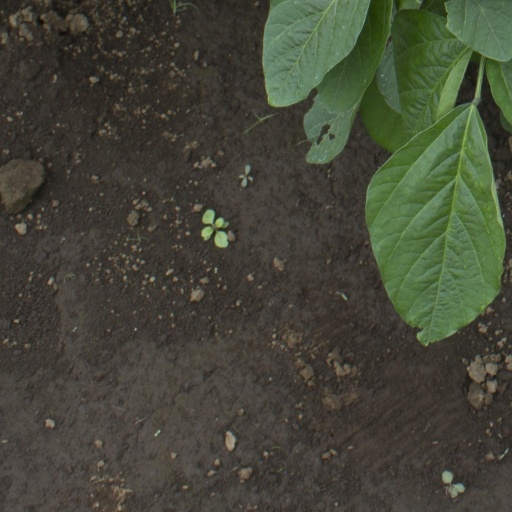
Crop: soybean